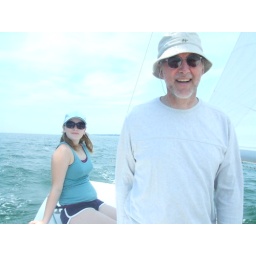
on sail boat in ocean